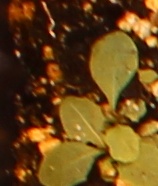
Label: Horseweed